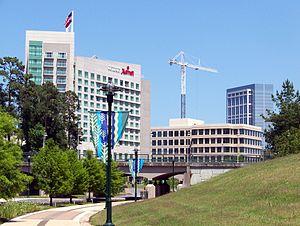
The Woodlands est une ville nouvelle et census-designated place des comtés de Montgomery et de Harris, au Texas, aux États-Unis.